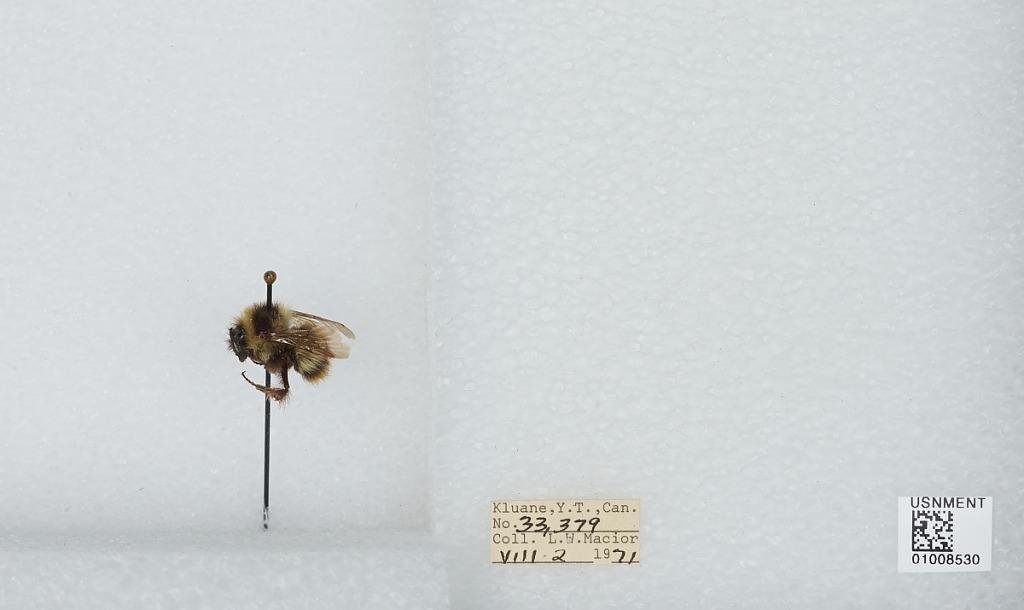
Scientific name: Bombus (Pyrobombus) frigidus Smith
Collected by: L. Macior
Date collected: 1971-8-2
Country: Canada
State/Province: Yukon Territory
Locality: Kluane
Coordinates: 60.75, -139.5